Sredačka župa

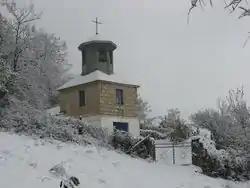
Church of the Holy Virgin, Sredska

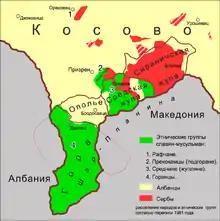
Ethnic groups in the Šar Mountain region, Kosovo, 1981 census (in Russian). Green—Muslims, Yellow—Albanians, Red—Serbs.

The region is inhabited by a majority of Bosniaks and minority of Serbs (who left during and following the Kosovo War.